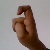
The image shows a hand gesture representing the letter 'X' in Indian Sign Language.